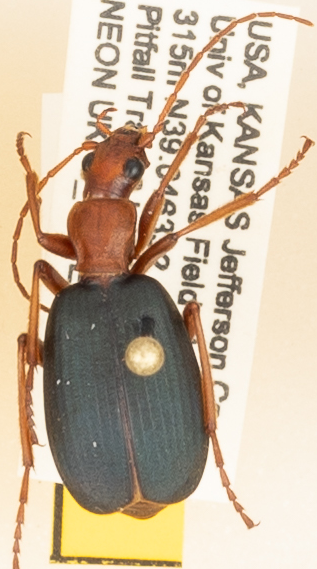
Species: Brachinus alternans
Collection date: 2019-07-09
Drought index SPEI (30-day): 0.9
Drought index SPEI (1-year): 1.45
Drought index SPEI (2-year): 0.71